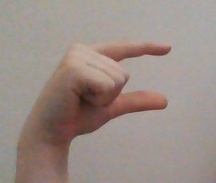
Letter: dal